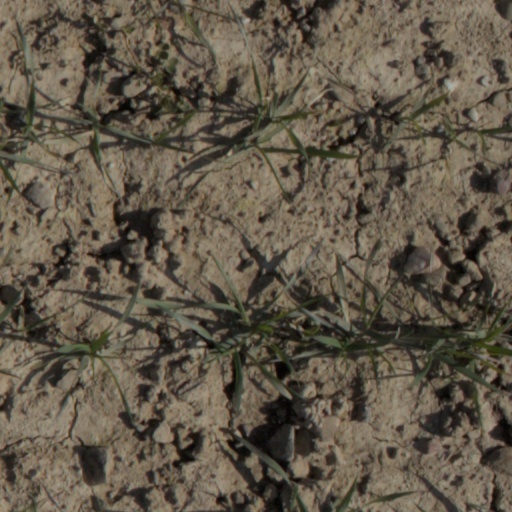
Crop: wheat